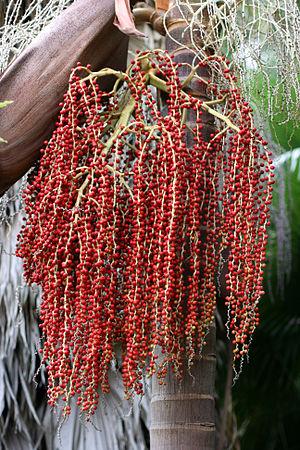
Archontophoenix cunninghamiana ou palmiste de Cunningham est une espèce de palmier du genre Archontophoenix et de la famille des Arecaceae, originaire de l'est de l'Australie. Ce petit palmier est largement cultivé dans les parcs et jardins tropicaux.